USS Intrepid (CV-11)

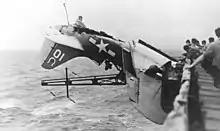
A Curtiss SB2C-3 Helldiver caught in "Intrepid"s aft radio mast after a night landing accident on 30 October 1944

Between 23 and 26 October, the Japanese Navy launched a major operation to disrupt the Allied landings in the Philippines, resulting in the Battle of Leyte Gulf. On the morning of 24 October, a reconnaissance aircraft from "Intrepid" spotted Vice Admiral Takeo Kurita's flagship, . Two hours later, "Intrepid" and "Cabot" launched a strike on Kurita's Center Force, initiating the Battle of the Sibuyan Sea; this included eight Curtiss SB2C Helldiver dive bombers from "Intrepid", which launched their attack at 10:27. One bomb struck the roof of Turret No. 1, failing to penetrate. Two minutes later, the battleship "Musashi" was struck starboard amidships by a torpedo from a Grumman TBF Avenger, also from "Intrepid". The Japanese shot down two Avengers. Another eight Helldivers from "Intrepid" attacked "Musashi" again at around noon, scoring two more hits, with two Helldivers shot down. Three minutes later, nine Avengers attacked from both sides of the ship, scoring three torpedo hits on the port side. Further strikes from "Essex" and inflicted several more bomb and torpedo hits at around 13:30. At 15:25, 37 aircraft from "Intrepid", the fleet carrier , and "Cabot" attacked "Musashi", hitting her with 13 bombs and 11 torpedoes for the loss of three Avengers and three Helldivers. In addition to the loss of "Musashi", many of Kurita's other ships, including battleships "Yamato", and , and heavy cruiser were damaged in the attacks, forcing him to break off the operation temporarily.